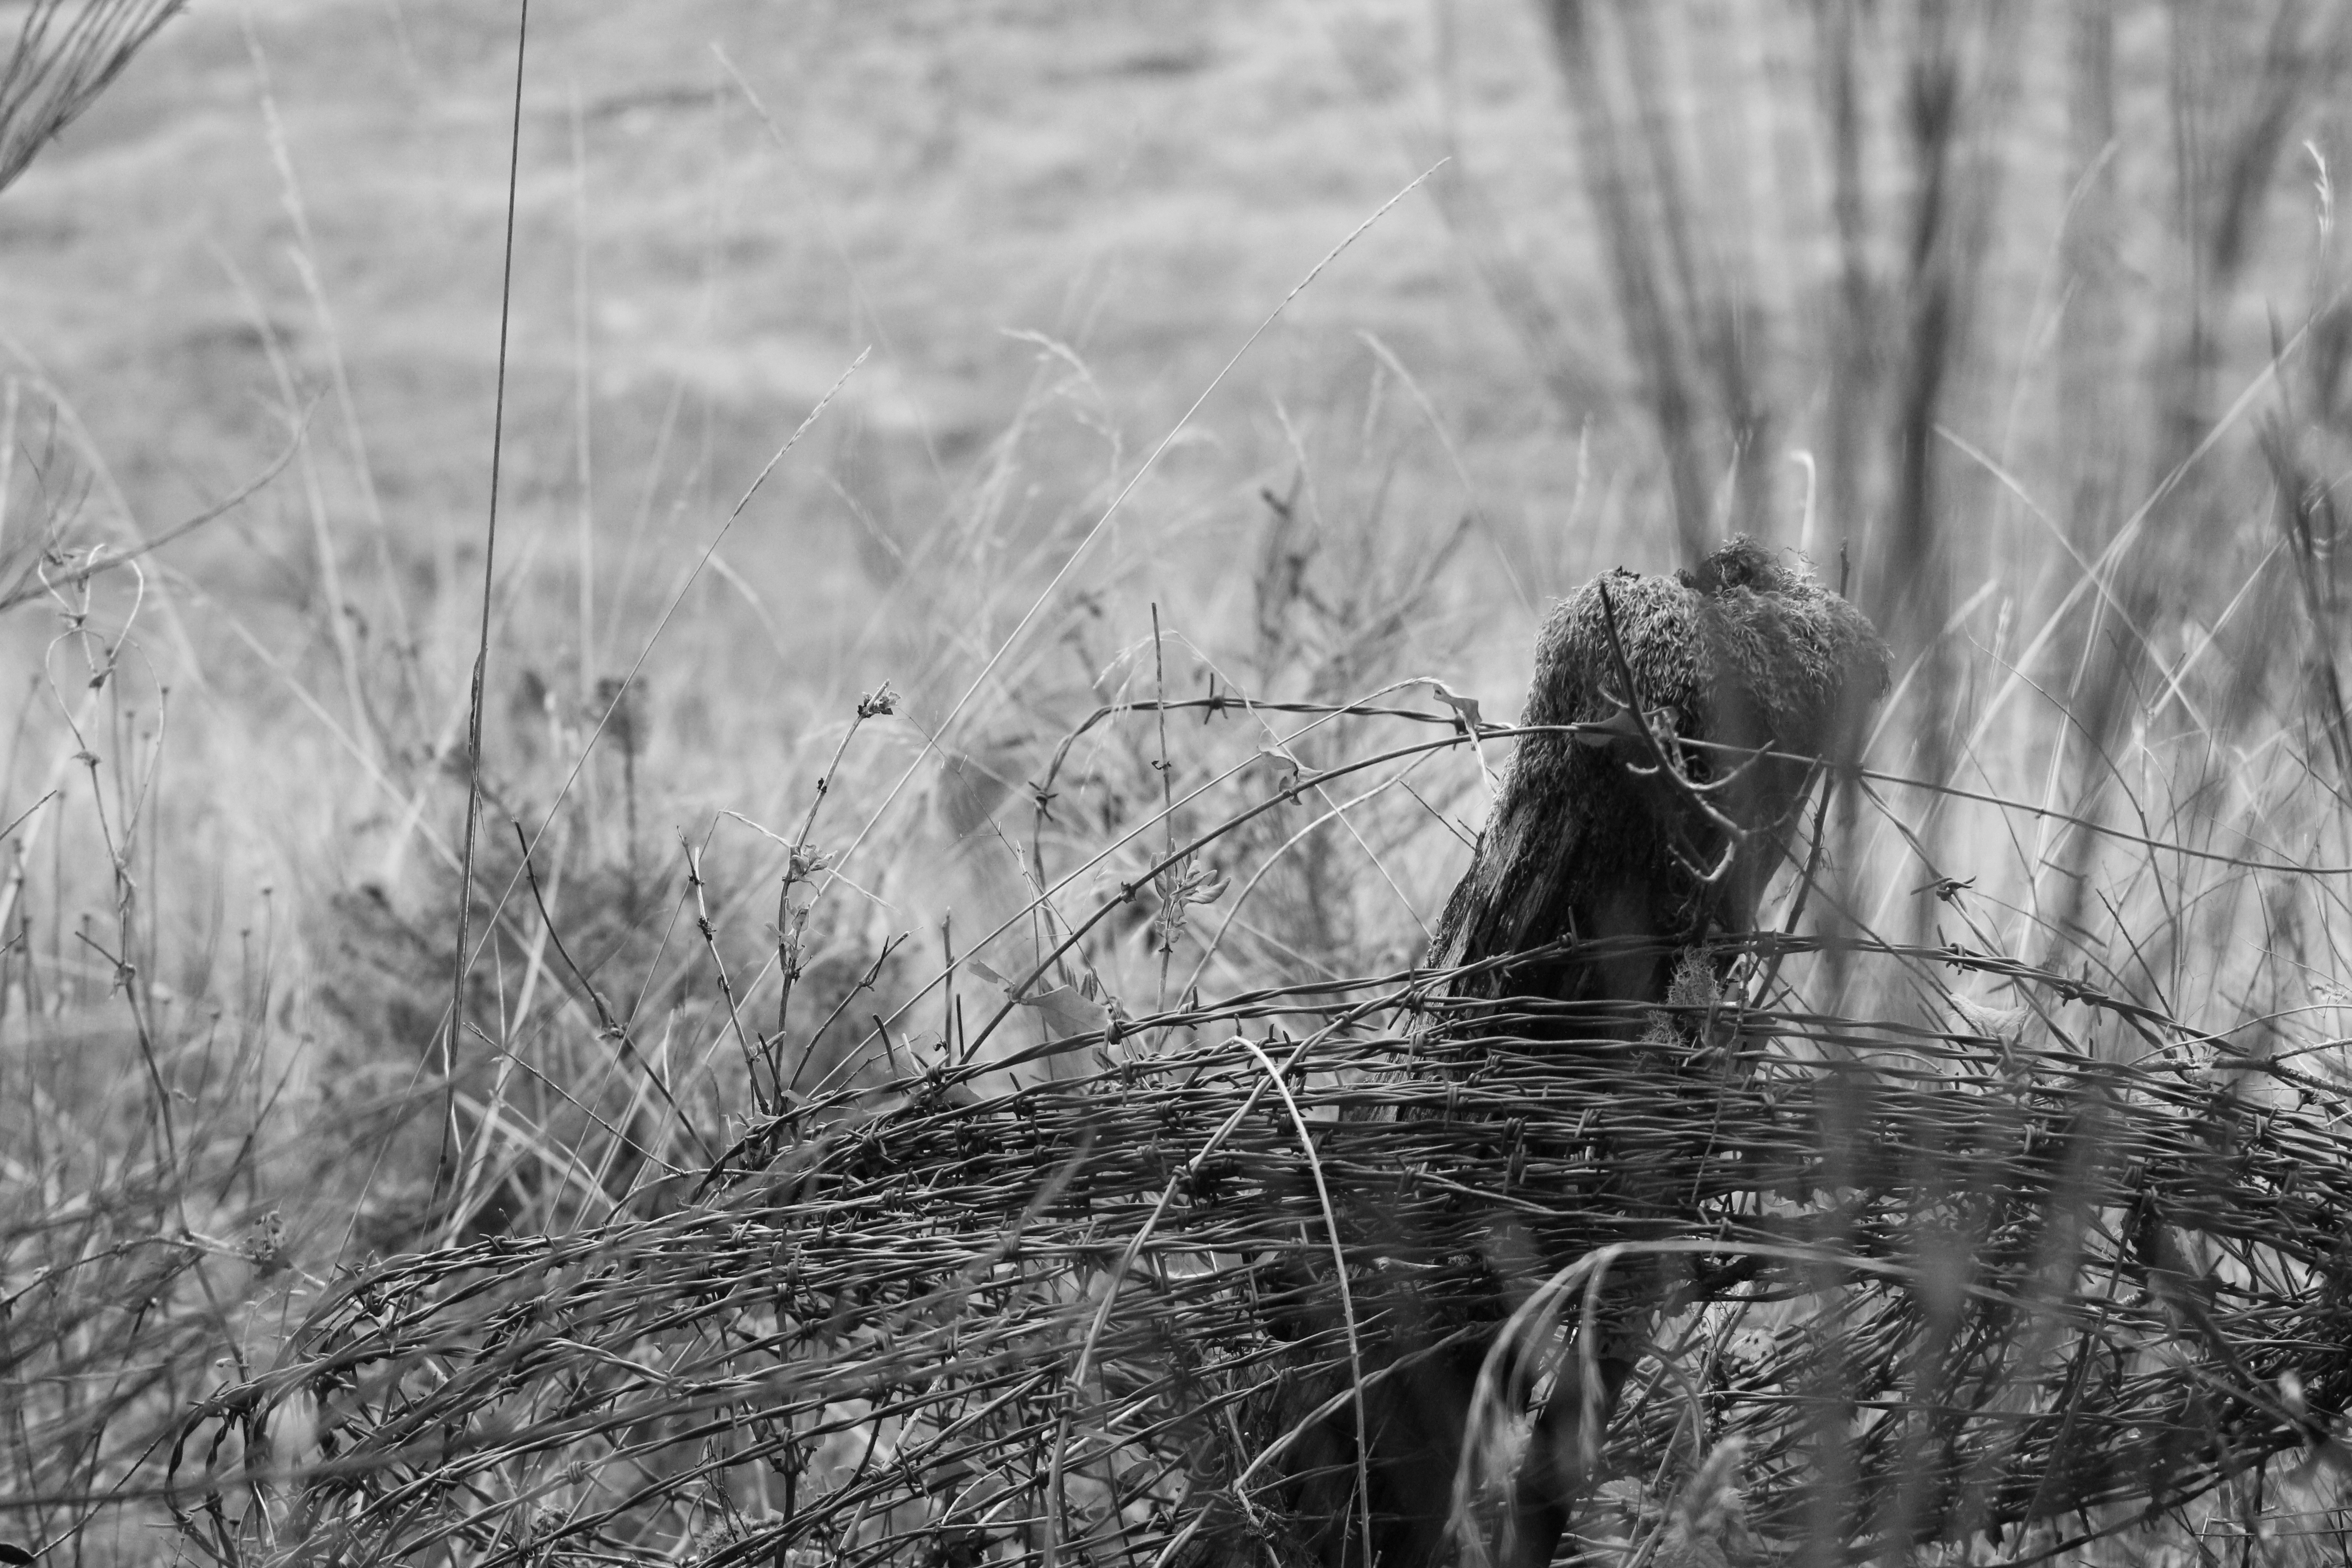
tree, nature, forest, grass, winter, black and white, photography, wildlife, monochrome, wetland, habitat, rural area, monochrome photography